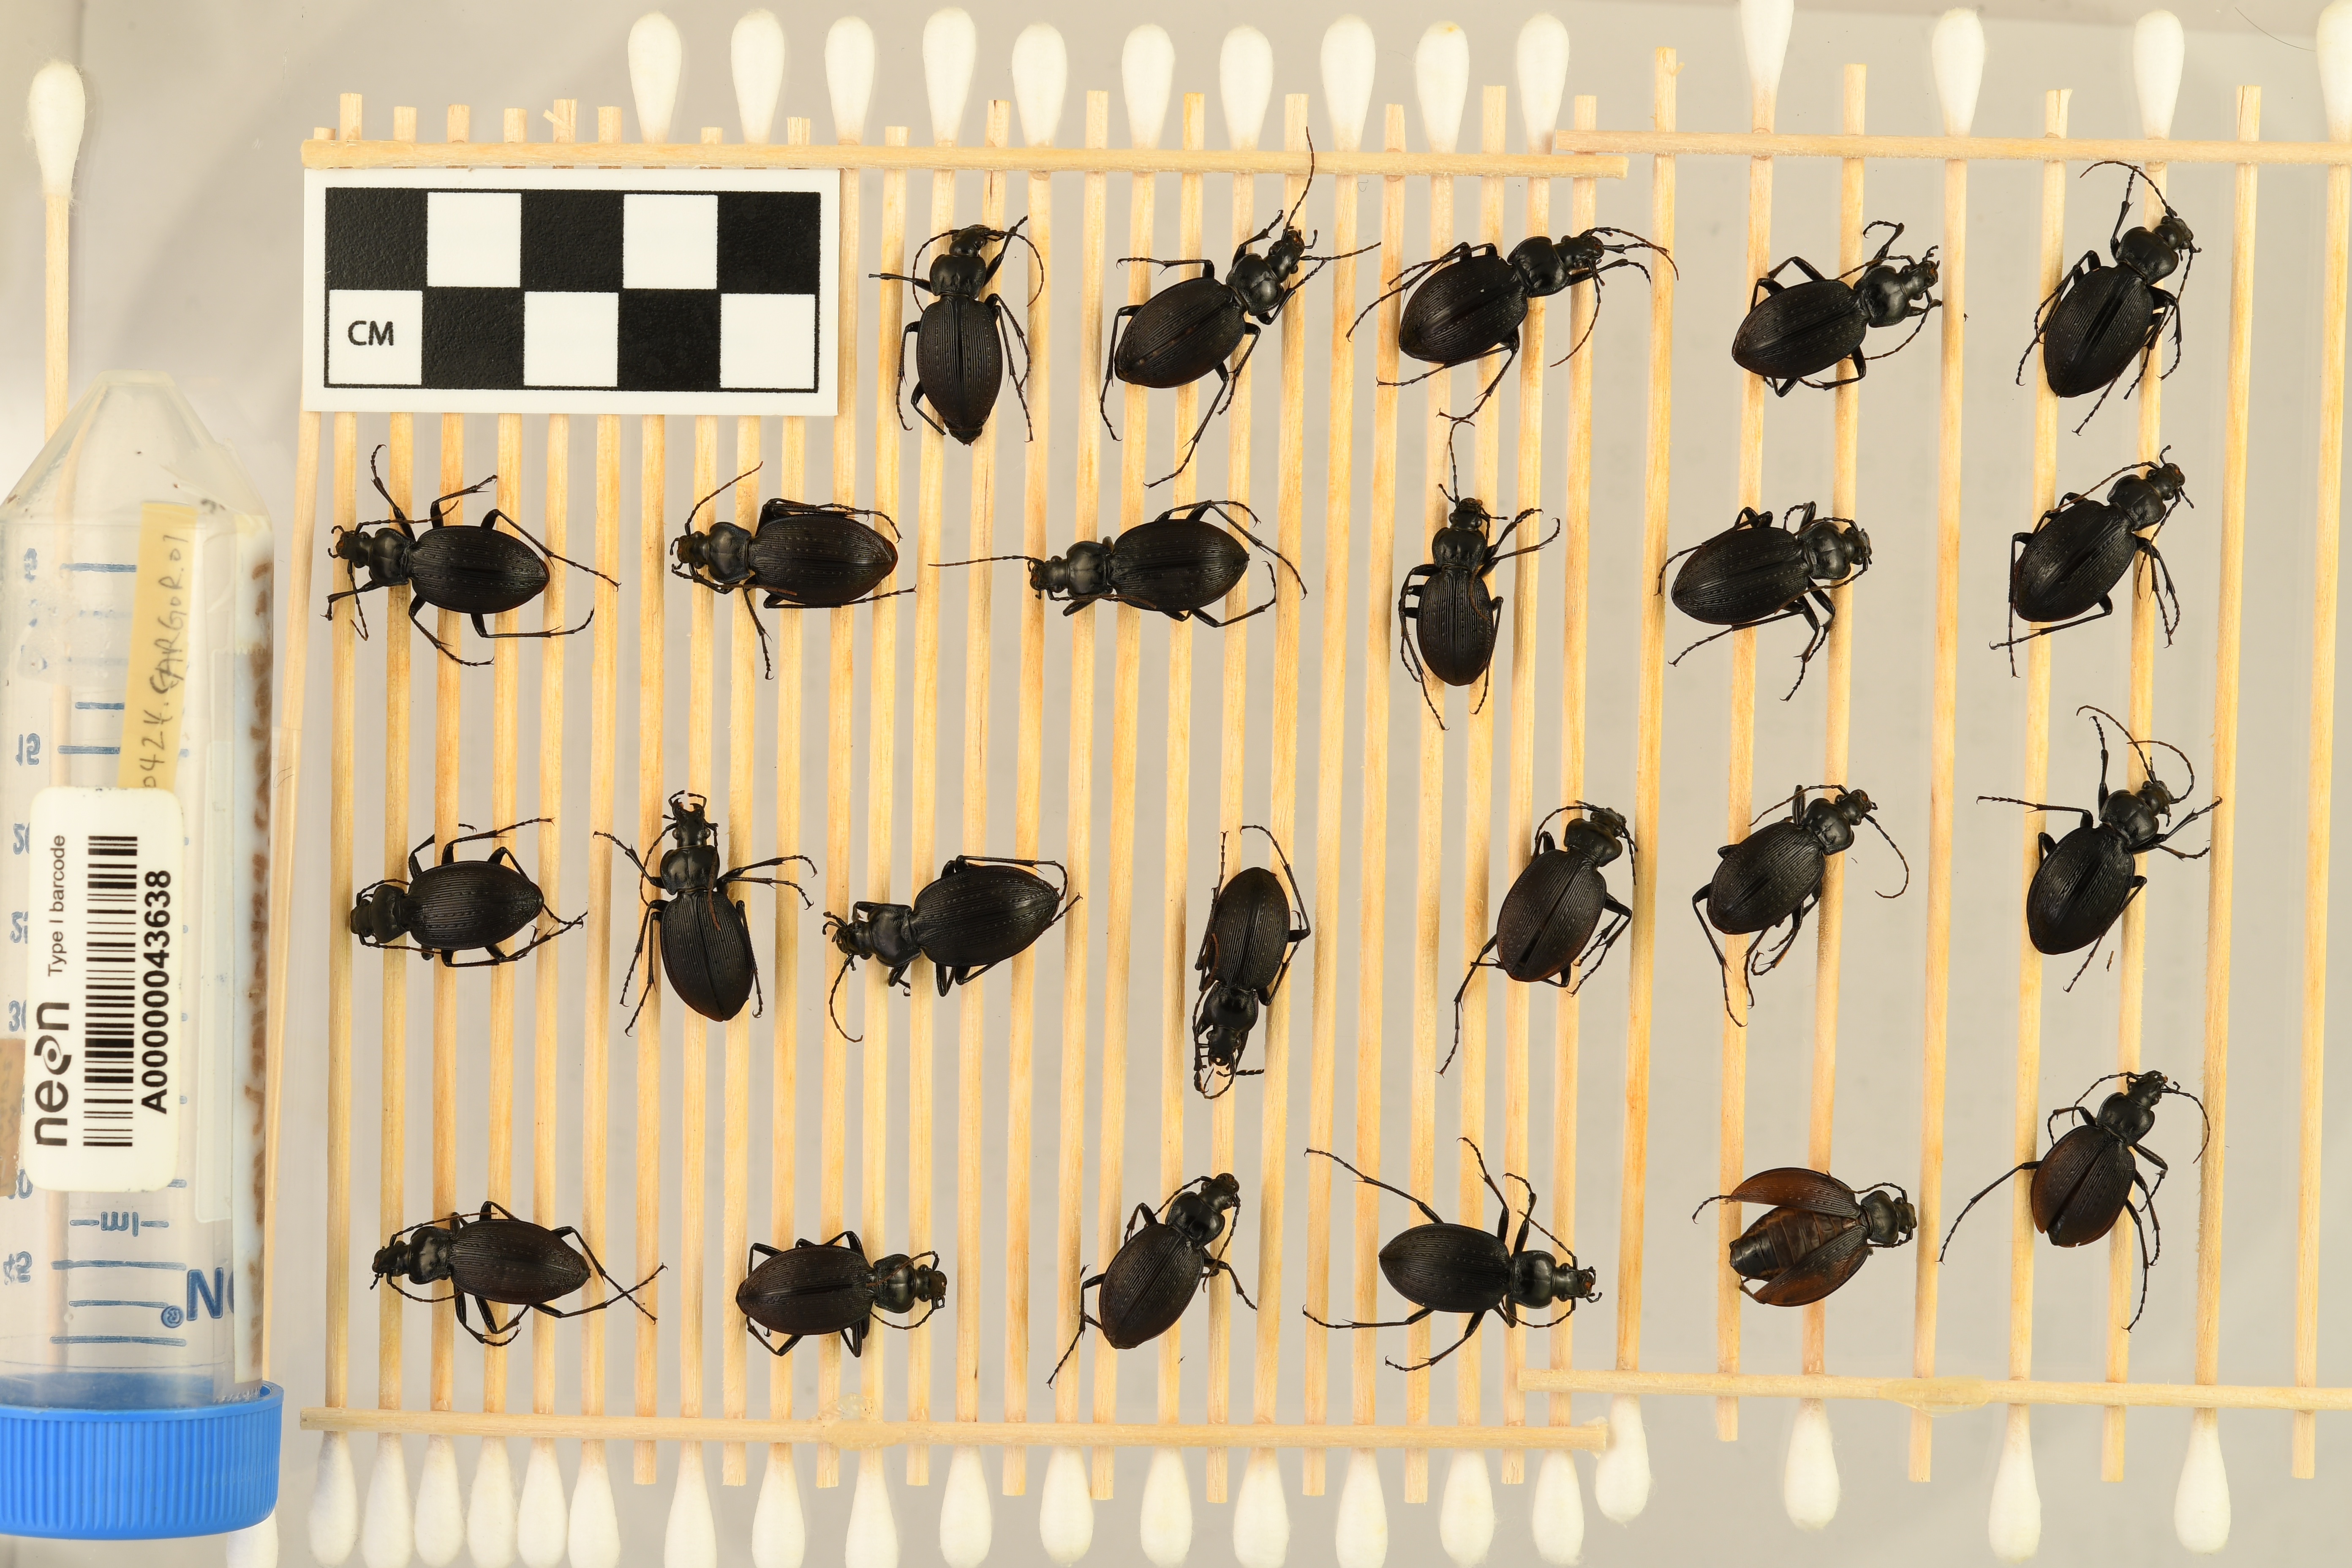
Carabus goryi — Mountain Lake Biological Station NEON, plot MLBS_001. Beetle 9, ElytraLength: 1.06 cm (lying flat: Yes)

Carabus goryi — Mountain Lake Biological Station NEON, plot MLBS_001. Beetle 9, ElytraWidth: 0.506 cm (lying flat: Yes)

Carabus goryi — Mountain Lake Biological Station NEON, plot MLBS_001. Beetle 10, ElytraLength: 1.299 cm (lying flat: Yes)

Carabus goryi — Mountain Lake Biological Station NEON, plot MLBS_001. Beetle 10, ElytraWidth: 0.6021 cm (lying flat: Yes)

Carabus goryi — Mountain Lake Biological Station NEON, plot MLBS_001. Beetle 11, ElytraLength: 1.329 cm (lying flat: Yes)

Carabus goryi — Mountain Lake Biological Station NEON, plot MLBS_001. Beetle 11, ElytraWidth: 0.6304 cm (lying flat: Yes)

Carabus goryi — Mountain Lake Biological Station NEON, plot MLBS_001. Beetle 12, ElytraLength: 1.247 cm (lying flat: Yes)

Carabus goryi — Mountain Lake Biological Station NEON, plot MLBS_001. Beetle 12, ElytraWidth: 0.6163 cm (lying flat: Yes)

Carabus goryi — Mountain Lake Biological Station NEON, plot MLBS_001. Beetle 13, ElytraLength: 1.227 cm (lying flat: Yes)

Carabus goryi — Mountain Lake Biological Station NEON, plot MLBS_001. Beetle 13, ElytraWidth: 0.5698 cm (lying flat: Yes)

Carabus goryi — Mountain Lake Biological Station NEON, plot MLBS_001. Beetle 14, ElytraLength: 1.318 cm (lying flat: Yes)

Carabus goryi — Mountain Lake Biological Station NEON, plot MLBS_001. Beetle 14, ElytraWidth: 0.6554 cm (lying flat: Yes)

Carabus goryi — Mountain Lake Biological Station NEON, plot MLBS_001. Beetle 15, ElytraLength: 1.144 cm (lying flat: Yes)

Carabus goryi — Mountain Lake Biological Station NEON, plot MLBS_001. Beetle 15, ElytraWidth: 0.6002 cm (lying flat: Yes)

Carabus goryi — Mountain Lake Biological Station NEON, plot MLBS_001. Beetle 16, ElytraLength: 1.316 cm (lying flat: Yes)

Carabus goryi — Mountain Lake Biological Station NEON, plot MLBS_001. Beetle 16, ElytraWidth: 0.6322 cm (lying flat: Yes)

Carabus goryi — Mountain Lake Biological Station NEON, plot MLBS_001. Beetle 17, ElytraLength: 1.246 cm (lying flat: Yes)

Carabus goryi — Mountain Lake Biological Station NEON, plot MLBS_001. Beetle 17, ElytraWidth: 0.5646 cm (lying flat: Yes)

Carabus goryi — Mountain Lake Biological Station NEON, plot MLBS_001. Beetle 18, ElytraLength: 1.31 cm (lying flat: Yes)

Carabus goryi — Mountain Lake Biological Station NEON, plot MLBS_001. Beetle 18, ElytraWidth: 0.6117 cm (lying flat: Yes)

Carabus goryi — Mountain Lake Biological Station NEON, plot MLBS_001. Beetle 19, ElytraLength: 1.317 cm (lying flat: Yes)

Carabus goryi — Mountain Lake Biological Station NEON, plot MLBS_001. Beetle 19, ElytraWidth: 0.5963 cm (lying flat: Yes)

Carabus goryi — Mountain Lake Biological Station NEON, plot MLBS_001. Beetle 20, ElytraLength: 1.239 cm (lying flat: Yes)

Carabus goryi — Mountain Lake Biological Station NEON, plot MLBS_001. Beetle 20, ElytraWidth: 0.5923 cm (lying flat: Yes)

Carabus goryi — Mountain Lake Biological Station NEON, plot MLBS_001. Beetle 21, ElytraLength: 1.25 cm (lying flat: Yes)

Carabus goryi — Mountain Lake Biological Station NEON, plot MLBS_001. Beetle 21, ElytraWidth: 0.5739 cm (lying flat: Yes)

Carabus goryi — Mountain Lake Biological Station NEON, plot MLBS_001. Beetle 22, ElytraLength: 1.278 cm (lying flat: Yes)

Carabus goryi — Mountain Lake Biological Station NEON, plot MLBS_001. Beetle 22, ElytraWidth: 0.5981 cm (lying flat: Yes)

Carabus goryi — Mountain Lake Biological Station NEON, plot MLBS_001. Beetle 23, ElytraLength: 1.233 cm (lying flat: No)

Carabus goryi — Mountain Lake Biological Station NEON, plot MLBS_001. Beetle 23, ElytraWidth: 0.3664 cm (lying flat: No)

Carabus goryi — Mountain Lake Biological Station NEON, plot MLBS_001. Beetle 24, ElytraLength: 1.148 cm (lying flat: No)

Carabus goryi — Mountain Lake Biological Station NEON, plot MLBS_001. Beetle 24, ElytraWidth: 0.401 cm (lying flat: No)

Carabus goryi — Mountain Lake Biological Station NEON, plot MLBS_001. Beetle 1, ElytraLength: 1.336 cm (lying flat: Yes)

Carabus goryi — Mountain Lake Biological Station NEON, plot MLBS_001. Beetle 1, ElytraWidth: 0.5903 cm (lying flat: Yes)

Carabus goryi — Mountain Lake Biological Station NEON, plot MLBS_001. Beetle 2, ElytraLength: 1.357 cm (lying flat: Yes)

Carabus goryi — Mountain Lake Biological Station NEON, plot MLBS_001. Beetle 2, ElytraWidth: 0.6333 cm (lying flat: Yes)

Carabus goryi — Mountain Lake Biological Station NEON, plot MLBS_001. Beetle 3, ElytraLength: 1.355 cm (lying flat: Yes)

Carabus goryi — Mountain Lake Biological Station NEON, plot MLBS_001. Beetle 3, ElytraWidth: 0.6538 cm (lying flat: Yes)

Carabus goryi — Mountain Lake Biological Station NEON, plot MLBS_001. Beetle 4, ElytraLength: 1.405 cm (lying flat: Yes)

Carabus goryi — Mountain Lake Biological Station NEON, plot MLBS_001. Beetle 4, ElytraWidth: 0.6287 cm (lying flat: Yes)

Carabus goryi — Mountain Lake Biological Station NEON, plot MLBS_001. Beetle 5, ElytraLength: 1.438 cm (lying flat: Yes)

Carabus goryi — Mountain Lake Biological Station NEON, plot MLBS_001. Beetle 5, ElytraWidth: 0.6401 cm (lying flat: Yes)

Carabus goryi — Mountain Lake Biological Station NEON, plot MLBS_001. Beetle 6, ElytraLength: 1.355 cm (lying flat: Yes)

Carabus goryi — Mountain Lake Biological Station NEON, plot MLBS_001. Beetle 6, ElytraWidth: 0.5693 cm (lying flat: Yes)

Carabus goryi — Mountain Lake Biological Station NEON, plot MLBS_001. Beetle 7, ElytraLength: 1.412 cm (lying flat: Yes)

Carabus goryi — Mountain Lake Biological Station NEON, plot MLBS_001. Beetle 7, ElytraWidth: 0.6159 cm (lying flat: Yes)

Carabus goryi — Mountain Lake Biological Station NEON, plot MLBS_001. Beetle 8, ElytraLength: 1.388 cm (lying flat: Yes)

Carabus goryi — Mountain Lake Biological Station NEON, plot MLBS_001. Beetle 8, ElytraWidth: 0.6294 cm (lying flat: Yes)

Carabus goryi — Mountain Lake Biological Station NEON, plot MLBS_001. Beetle 9, ElytraLength: 1.128 cm (lying flat: Yes)

Carabus goryi — Mountain Lake Biological Station NEON, plot MLBS_001. Beetle 9, ElytraWidth: 0.5256 cm (lying flat: Yes)

Carabus goryi — Mountain Lake Biological Station NEON, plot MLBS_001. Beetle 10, ElytraLength: 1.367 cm (lying flat: Yes)

Carabus goryi — Mountain Lake Biological Station NEON, plot MLBS_001. Beetle 10, ElytraWidth: 0.6287 cm (lying flat: Yes)

Carabus goryi — Mountain Lake Biological Station NEON, plot MLBS_001. Beetle 11, ElytraLength: 1.423 cm (lying flat: Yes)

Carabus goryi — Mountain Lake Biological Station NEON, plot MLBS_001. Beetle 11, ElytraWidth: 0.6618 cm (lying flat: Yes)

Carabus goryi — Mountain Lake Biological Station NEON, plot MLBS_001. Beetle 12, ElytraLength: 1.287 cm (lying flat: Yes)

Carabus goryi — Mountain Lake Biological Station NEON, plot MLBS_001. Beetle 12, ElytraWidth: 0.6159 cm (lying flat: Yes)

Carabus goryi — Mountain Lake Biological Station NEON, plot MLBS_001. Beetle 13, ElytraLength: 1.306 cm (lying flat: Yes)

Carabus goryi — Mountain Lake Biological Station NEON, plot MLBS_001. Beetle 13, ElytraWidth: 0.5632 cm (lying flat: Yes)

Carabus goryi — Mountain Lake Biological Station NEON, plot MLBS_001. Beetle 14, ElytraLength: 1.48 cm (lying flat: Yes)

Carabus goryi — Mountain Lake Biological Station NEON, plot MLBS_001. Beetle 14, ElytraWidth: 0.6872 cm (lying flat: Yes)

Carabus goryi — Mountain Lake Biological Station NEON, plot MLBS_001. Beetle 15, ElytraLength: 1.207 cm (lying flat: Yes)

Carabus goryi — Mountain Lake Biological Station NEON, plot MLBS_001. Beetle 15, ElytraWidth: 0.541 cm (lying flat: Yes)

Carabus goryi — Mountain Lake Biological Station NEON, plot MLBS_001. Beetle 16, ElytraLength: 1.394 cm (lying flat: Yes)

Carabus goryi — Mountain Lake Biological Station NEON, plot MLBS_001. Beetle 16, ElytraWidth: 0.6442 cm (lying flat: Yes)